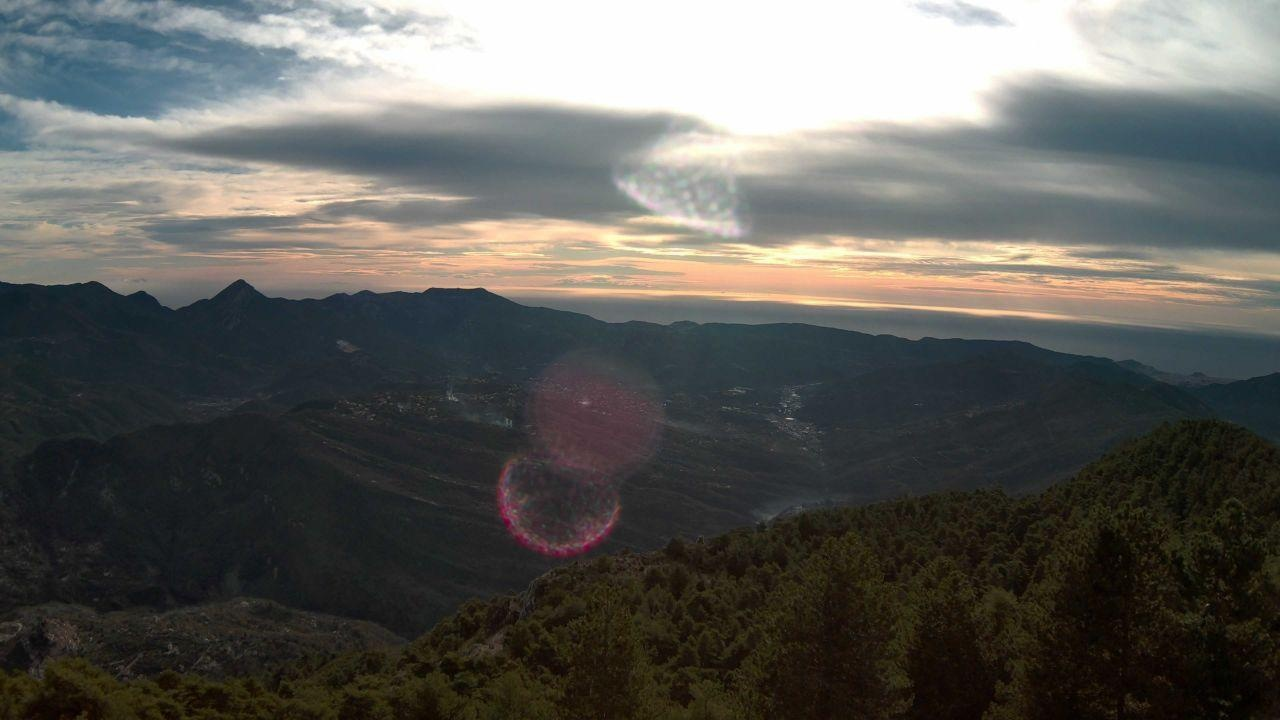
Fire: no
Smoke: yes